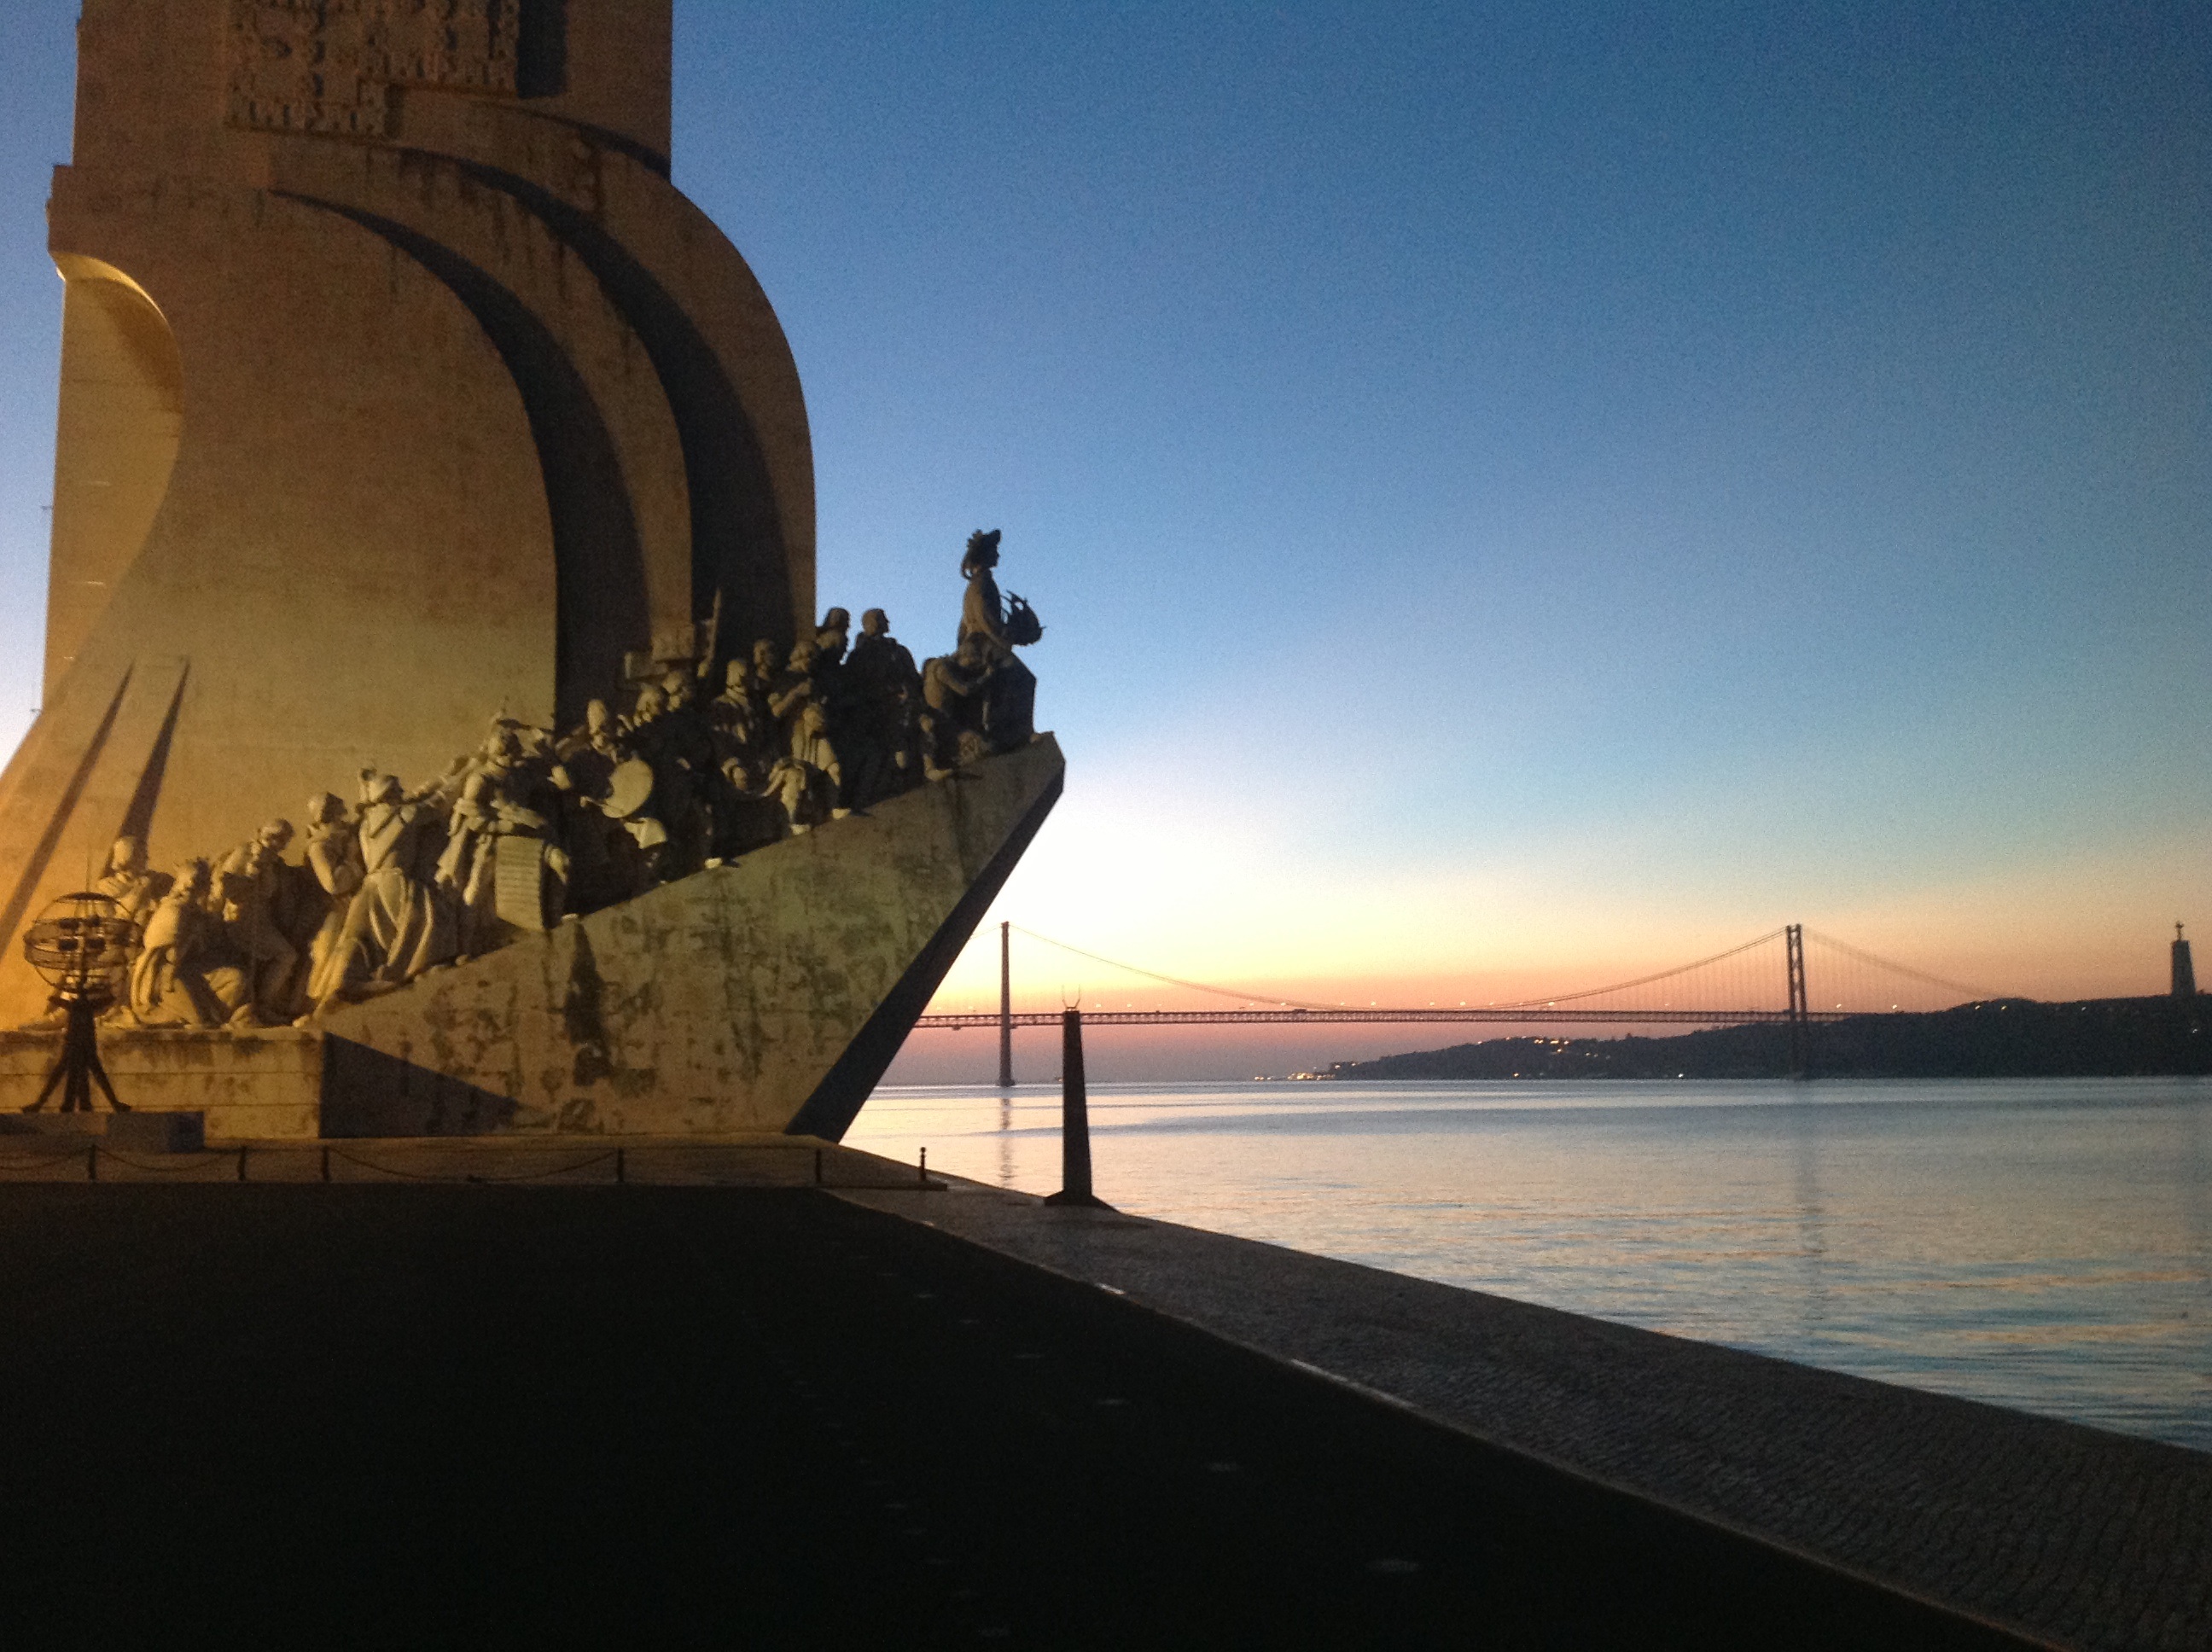
sea, sunset, morning, dusk, evening, reflection, vehicle, tower